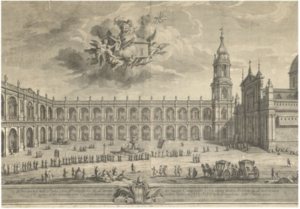
Loreto palazzo apostolico 1752
La Sainte Maison de Lorette est selon la tradition chrétienne occidentale, la Maison où Jésus-Christ fut conçu par le Saint-Esprit en la Vierge Marie. Rapportée de Terre Sainte aux environs d'avril 1291, elle est vénérée dans la ville de Loreto, en province d'Ancône, dans la région des Marches, en Italie centrale. La sainte Maison se trouve aujourd’hui au centre de la Nef de la Basilique de Loreto à l'intérieur d’un revêtement dessiné par Bramante.